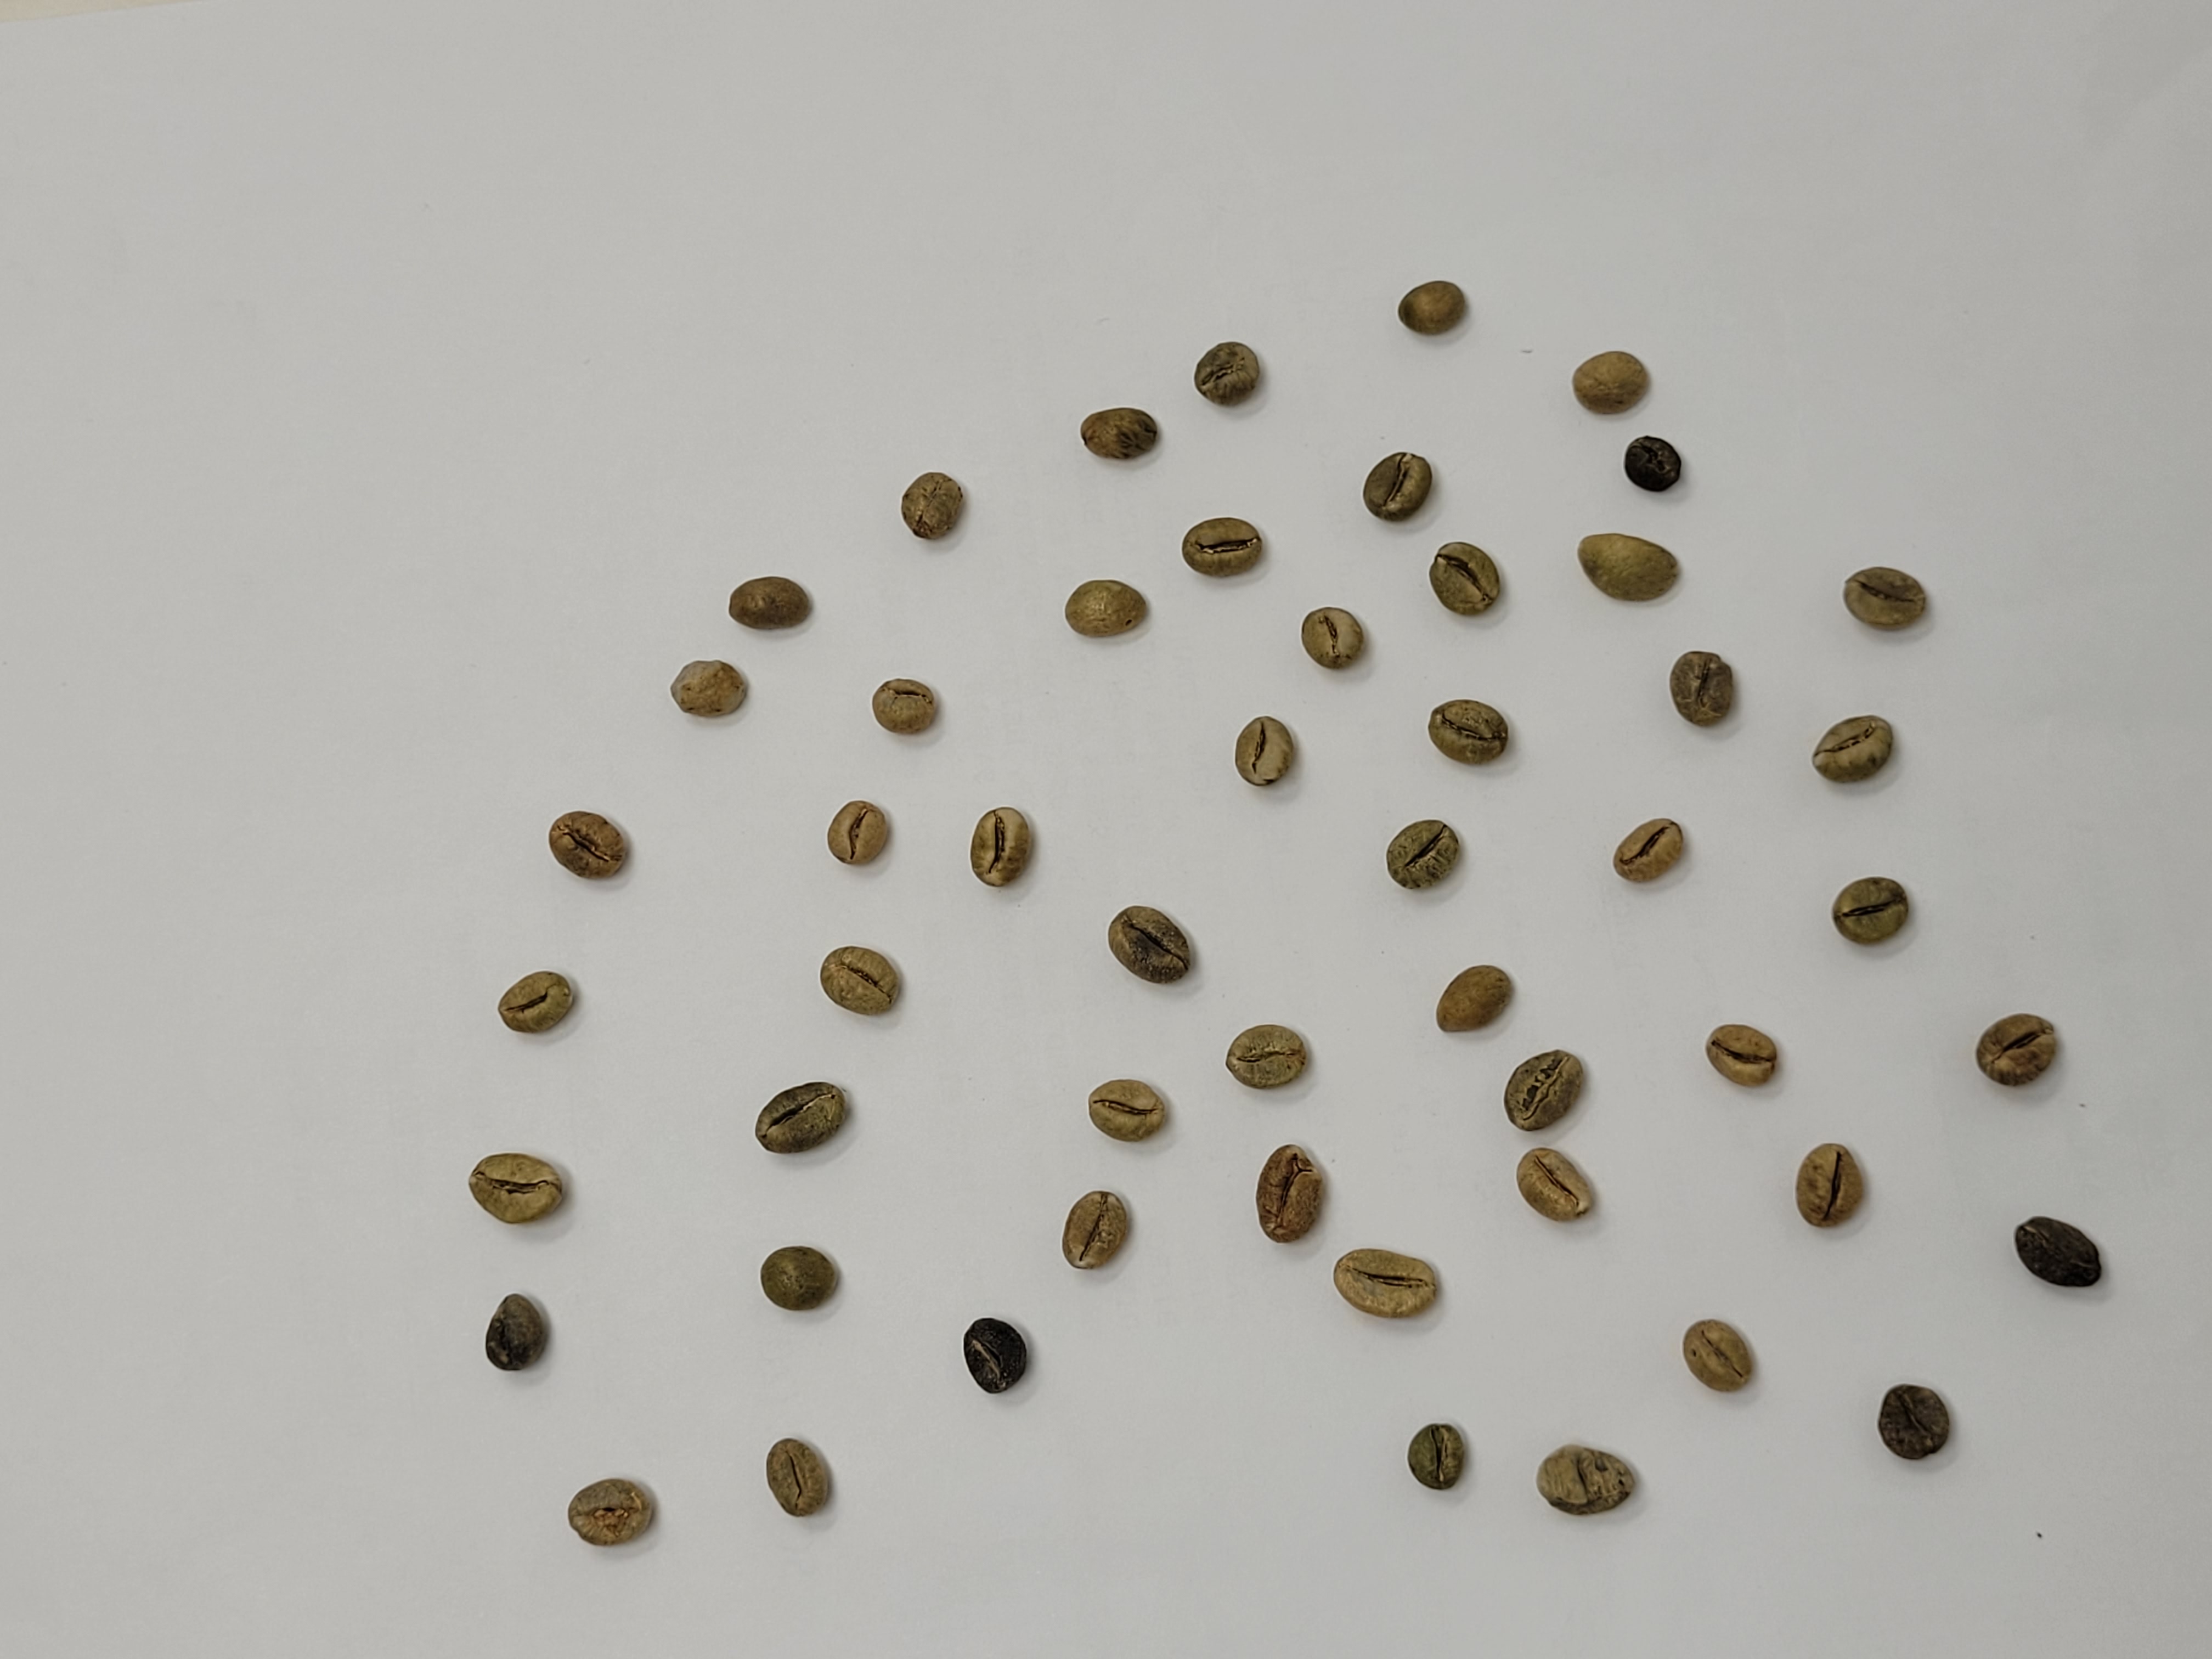
Coffee bean quality grade: PB-II